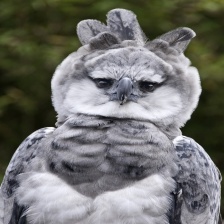
Species: HARPY EAGLE
Scientific name: HARPIA HARPYJA